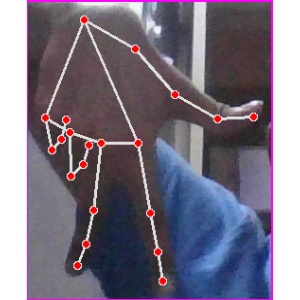
अक्षर: ग